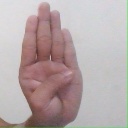
अक्षर: ब